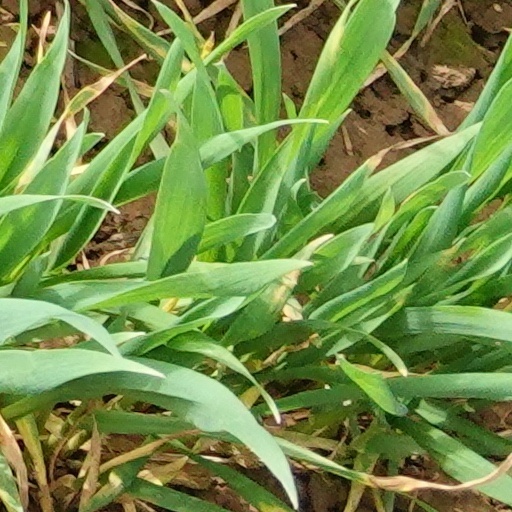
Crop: wheat